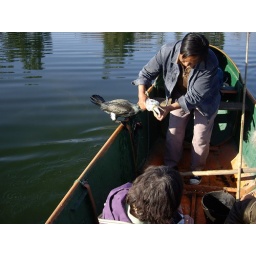
Making the bird give regurgitate the fish stuck in its neck.